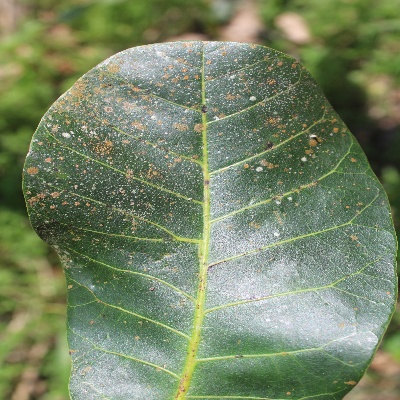
Crop: Cashew
Condition: red rust